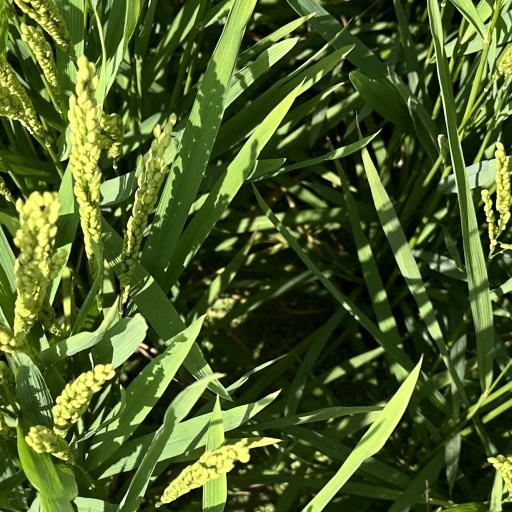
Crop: rice